USS New Jersey (BB-16)

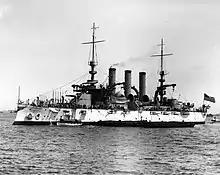
"New Jersey" as completed

The keel for "New Jersey" was laid down at the Fore River Shipyard on 3 April 1902. She was launched on 10 November 1904; the daughter of Franklin Murphy, then the Governor of New Jersey, christened the ship. She was commissioned into the US fleet on 12 May 1906, Captain William Kimball in command. "New Jersey" began her initial training in the Atlantic and Caribbean, which was interrupted by a naval review for President Theodore Roosevelt in Oyster Bay in September. On 21 September, the ship was deployed to Cuba to take part in the Second Occupation of Cuba; she remained there until 13 October. "New Jersey" participated in the Jamestown Exposition from 15 April to 14 May 1907, which commemorated the 300th anniversary of the founding of the Jamestown colony. An international fleet that included British, French, German, Japanese, and Austro-Hungarian warships joined the US Navy at the event.